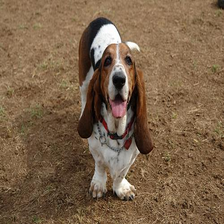
Species: dog
Breed: basset hound